SMH Group Stadium

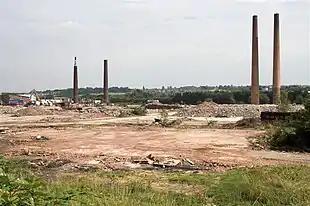
Dema Glassworks, before the construction of the stadium

The Dema Glass site emerged as a possible location in October 2004 at a time when the club were already pursuing planning permission to redevelop Wheeldon Mill, the town's former greyhound stadium. Chesterfield Borough Council viewed the site as part of a masterplan to regenerate the A61 corridor, an area to the north of the town centre and including the Chesterfield Canal. Agreement in principle between the club and local authority was struck in February 2005, though progress faced initial delays.